Counter-jihad

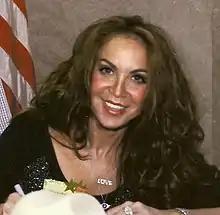
Pamela Geller, a central figure of the movement in the US

The U.S.-based Stop Islamization of America (SIOA) is led by Pamela Geller and Robert Spencer. SIOA has been accused by the Anti-Defamation League of "promot[ing] a conspiratorial anti-Muslim agenda under the guise of fighting radical Islam. The group seeks to rouse public fears by consistently vilifying the Islamic faith and asserting the existence of an Islamic conspiracy to destroy 'American' values".